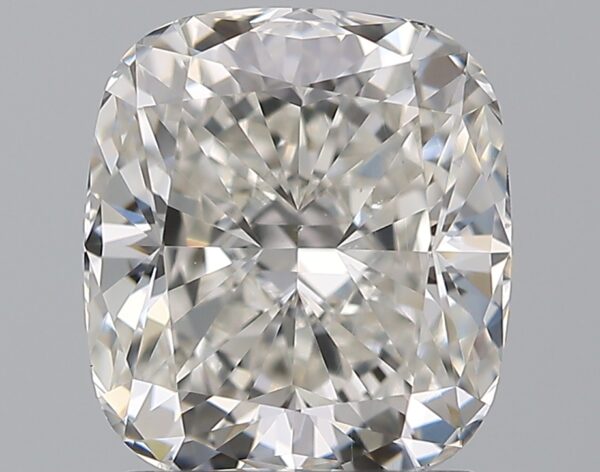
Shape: cushion
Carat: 1.7
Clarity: VS2
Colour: G
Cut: VG
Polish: EX
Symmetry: EX
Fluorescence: ST
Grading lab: GIA
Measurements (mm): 7.19 x 6.41 x 4.49